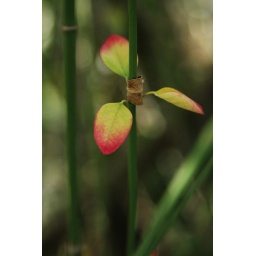
A colorful plant in the humid desert habitat inside Biosphere 2.Exposure:0.001 sec (1/1000)Aperture:f/5Focal Length:73 mmISO Speed:800